Historiography

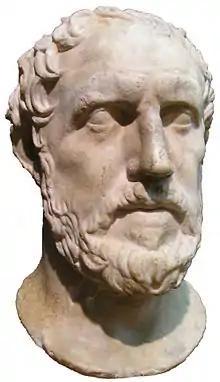
Bust of Thucydides, Hellenistic copy of a 4th-century BC work

The generation following Herodotus witnessed a spate of local histories of the individual city-states ("poleis"), written by the first of the local historians who employed the written archives of city and sanctuary. Dionysius of Halicarnassus characterized these historians as the forerunners of Thucydides, and these local histories continued to be written into Late Antiquity, as long as the city-states survived. Two early figures stand out: Hippias of Elis, who produced the lists of winners in the Olympic Games that provided the basic chronological framework as long as the pagan classical tradition lasted, and Hellanicus of Lesbos, who compiled more than two dozen histories from civic records, all of them now lost.